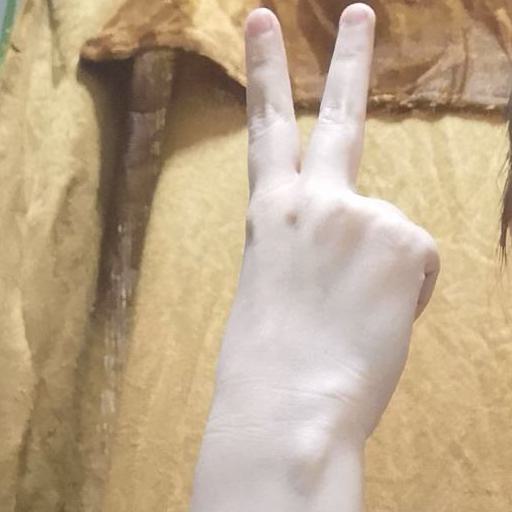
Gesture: peace_inverted